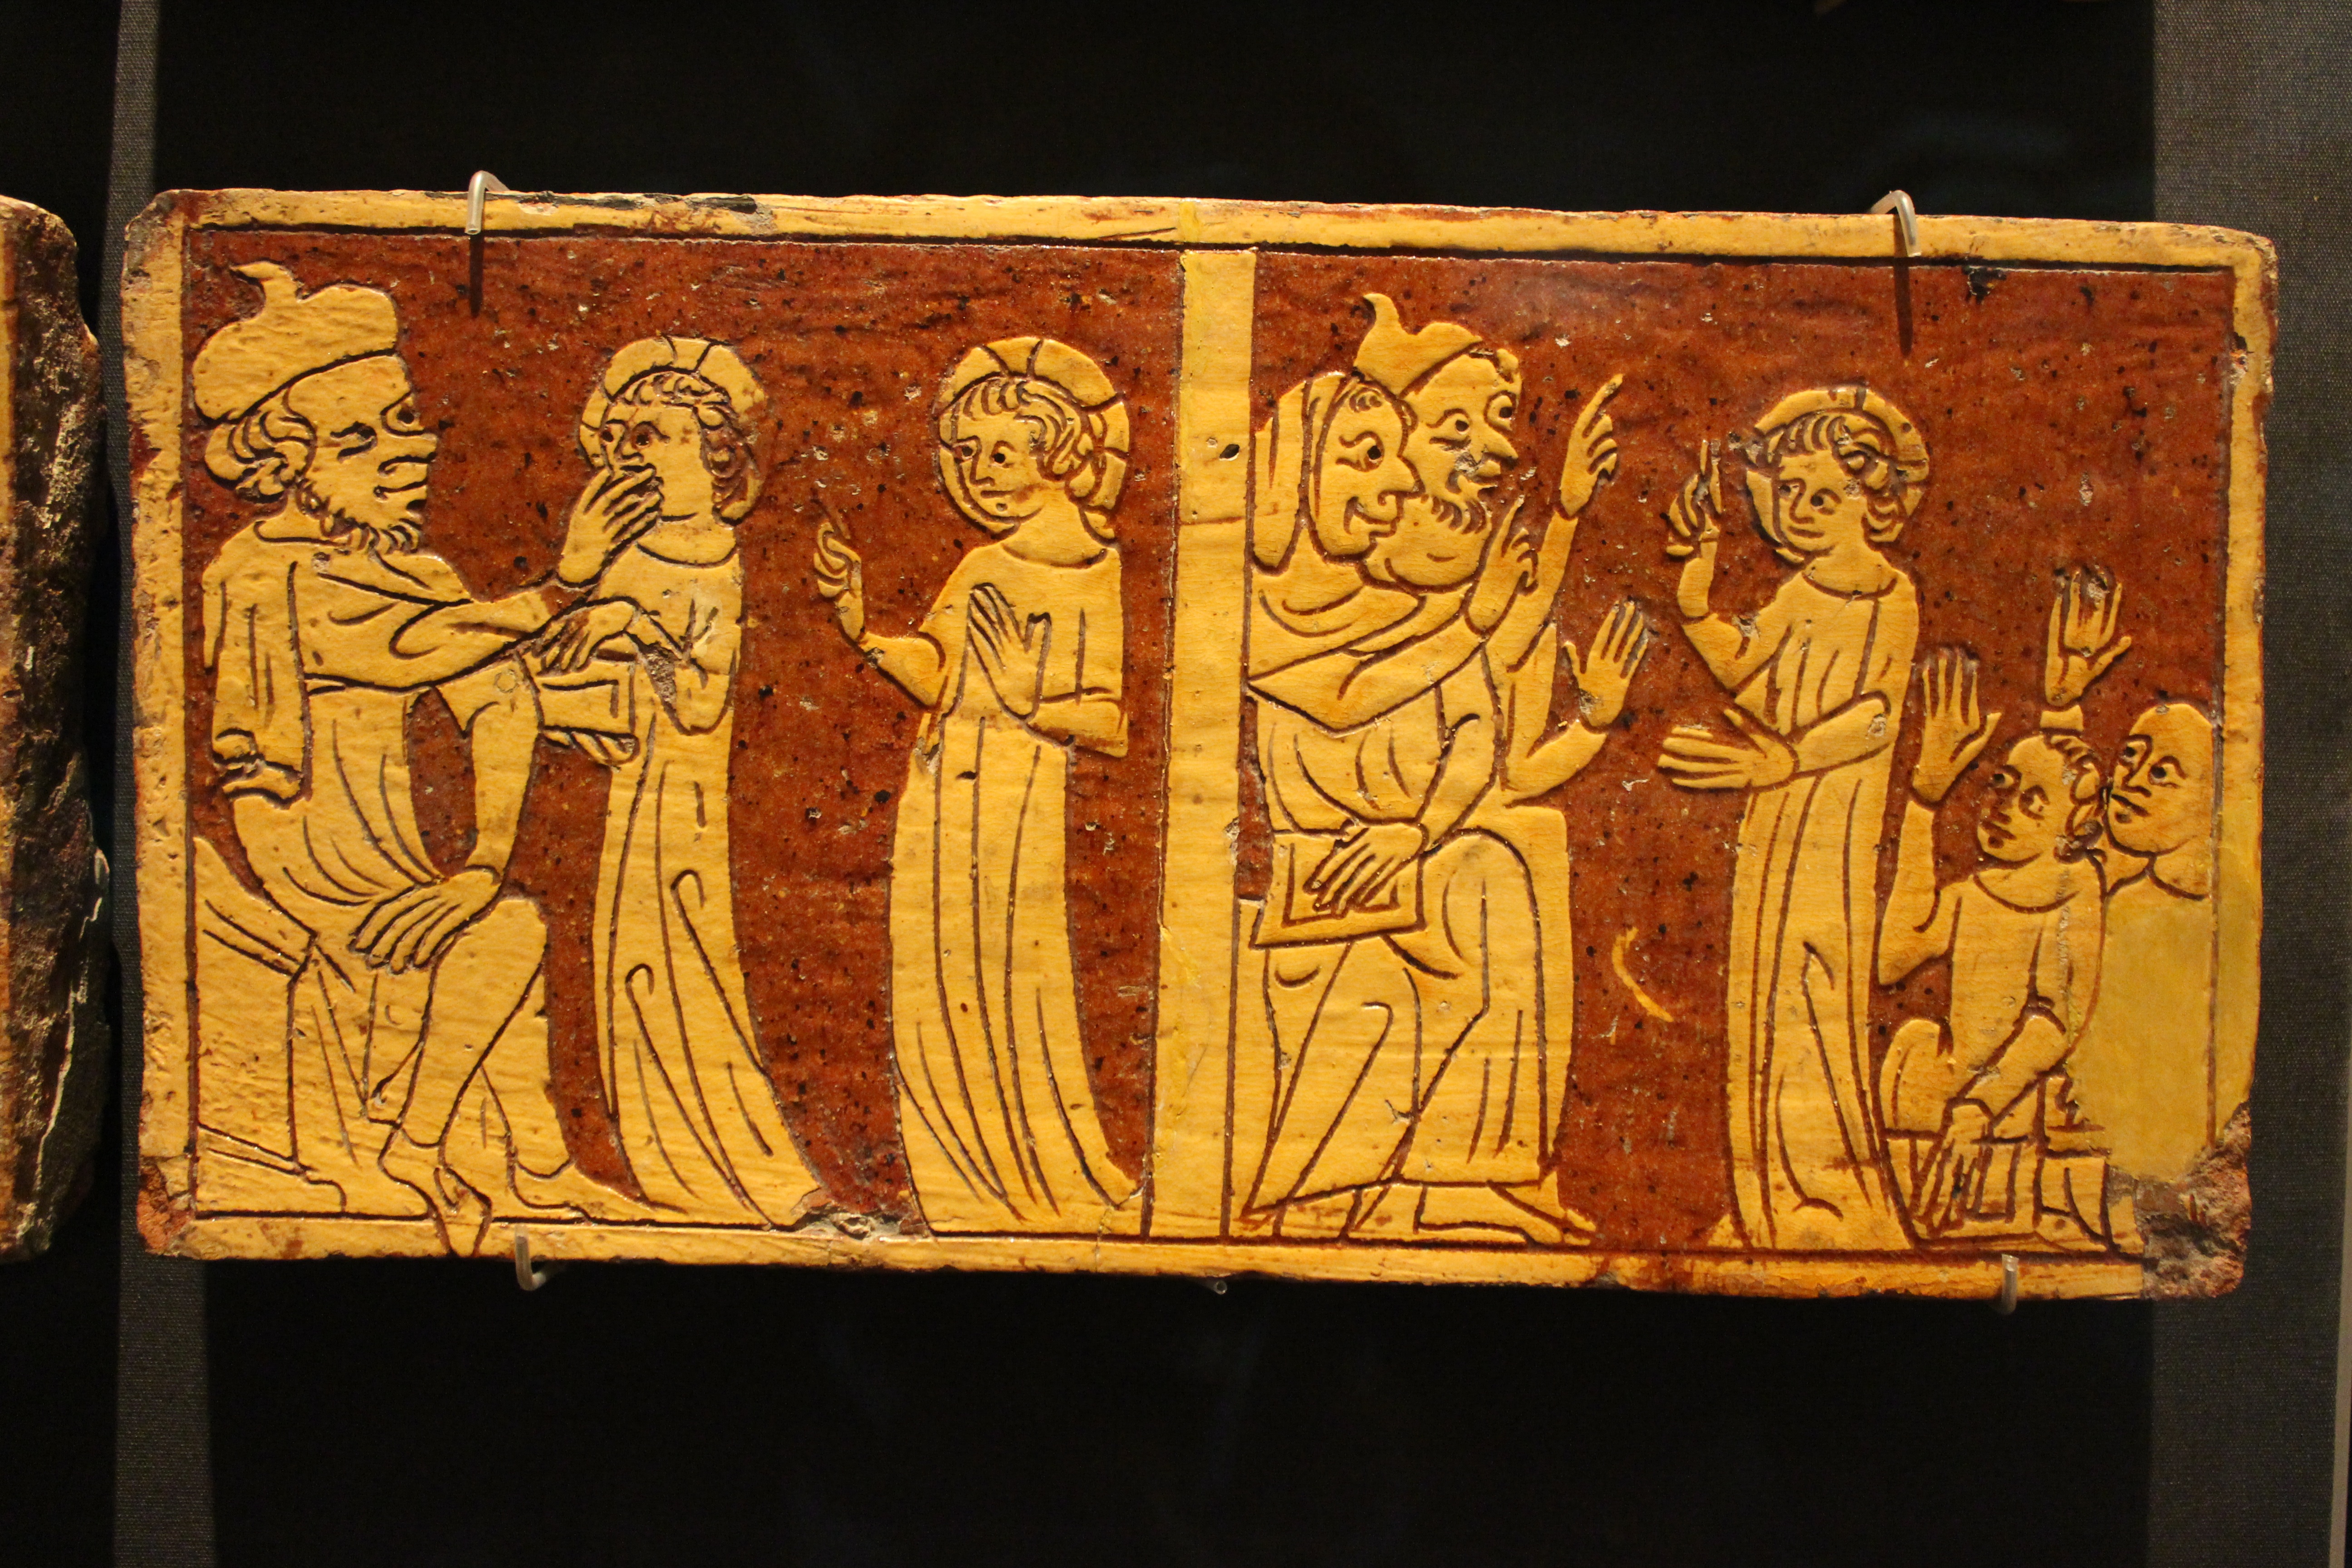
middle ages, medieval, art, red, yellow, old, king, queen, saint, royal, tile